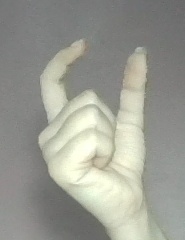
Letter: nun